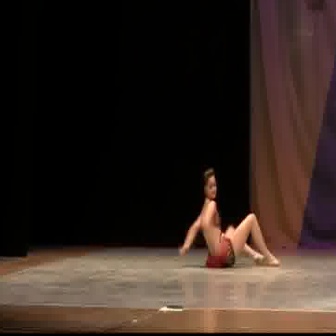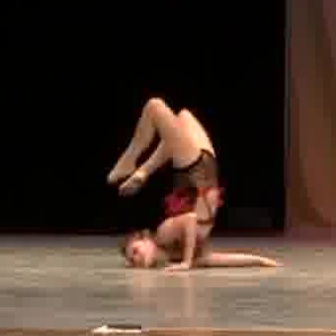
  Please identify the target specified by the bounding box [176,164,280,268] in the first image and locate it in the second image. Return the coordinates in [x_min,y_min,x_max,y_max] format.
Answer: [106,94,282,271]